Chief Plenty Coups (Alek-Chea-Ahoosh) State Park and Home

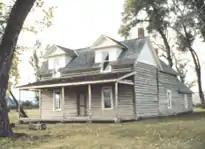
House of Chief Plenty Coups at Chief Plenty Coups State Park.

Chief Plenty Coups State Park is a state park located approximately west of Pryor, Montana, on the Crow Indian Reservation. Chief Plenty Coups' (Alek-Chea-Ahoosh) Home, located in the state park, is a National Historic Landmark with several contributing resources. The homestead was listed on the U.S. National Register of Historic Places in 1970 and became a National Historic Landmark in 1999. The property belonged to Chief Plenty Coups, the last traditional tribal Chief of the Apsáalooke people. He and his wife, Strikes the Iron, left their home and property to all people in 1928. The only museum of Apsáalooke culture in the United States is located here along with a memorial to Plenty Coups and his achievements.